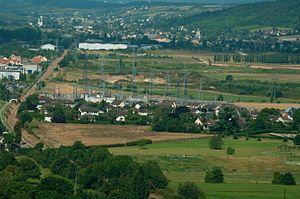
Photographie des Varennes depuis la colline des Deux-Amants
Pîtres est une commune française située dans le département de l'Eure, en région Normandie.